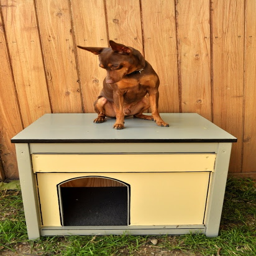
turning a children 's table into a dog house .